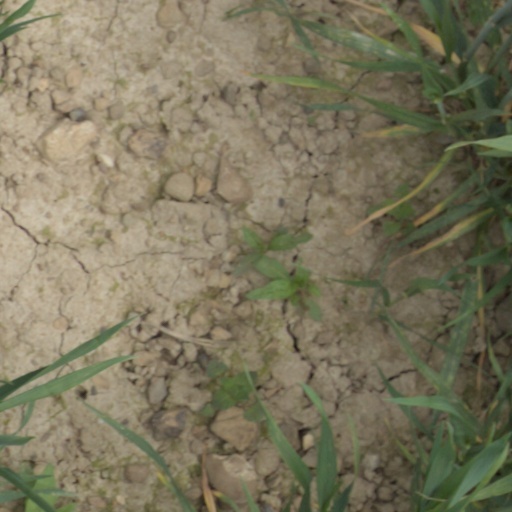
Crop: wheat